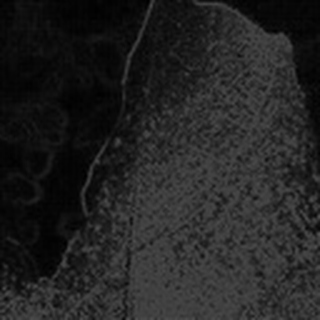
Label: cotton_aphids